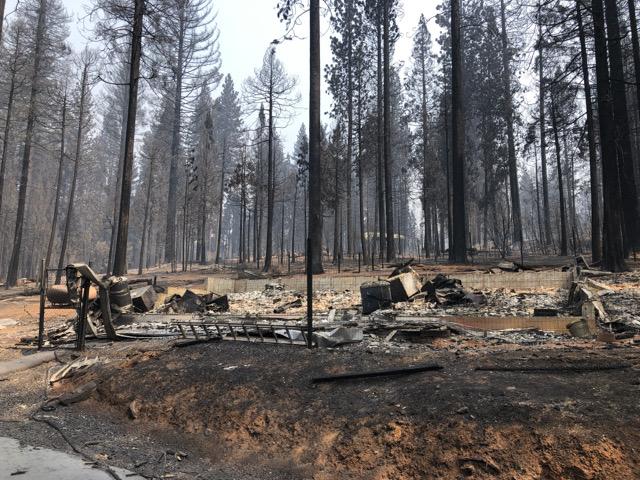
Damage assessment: destroyed